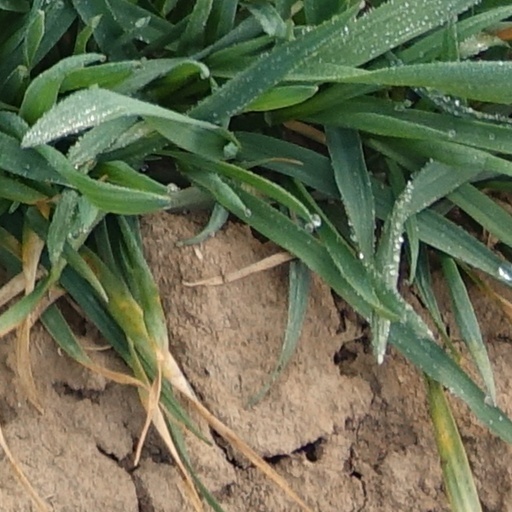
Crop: wheat